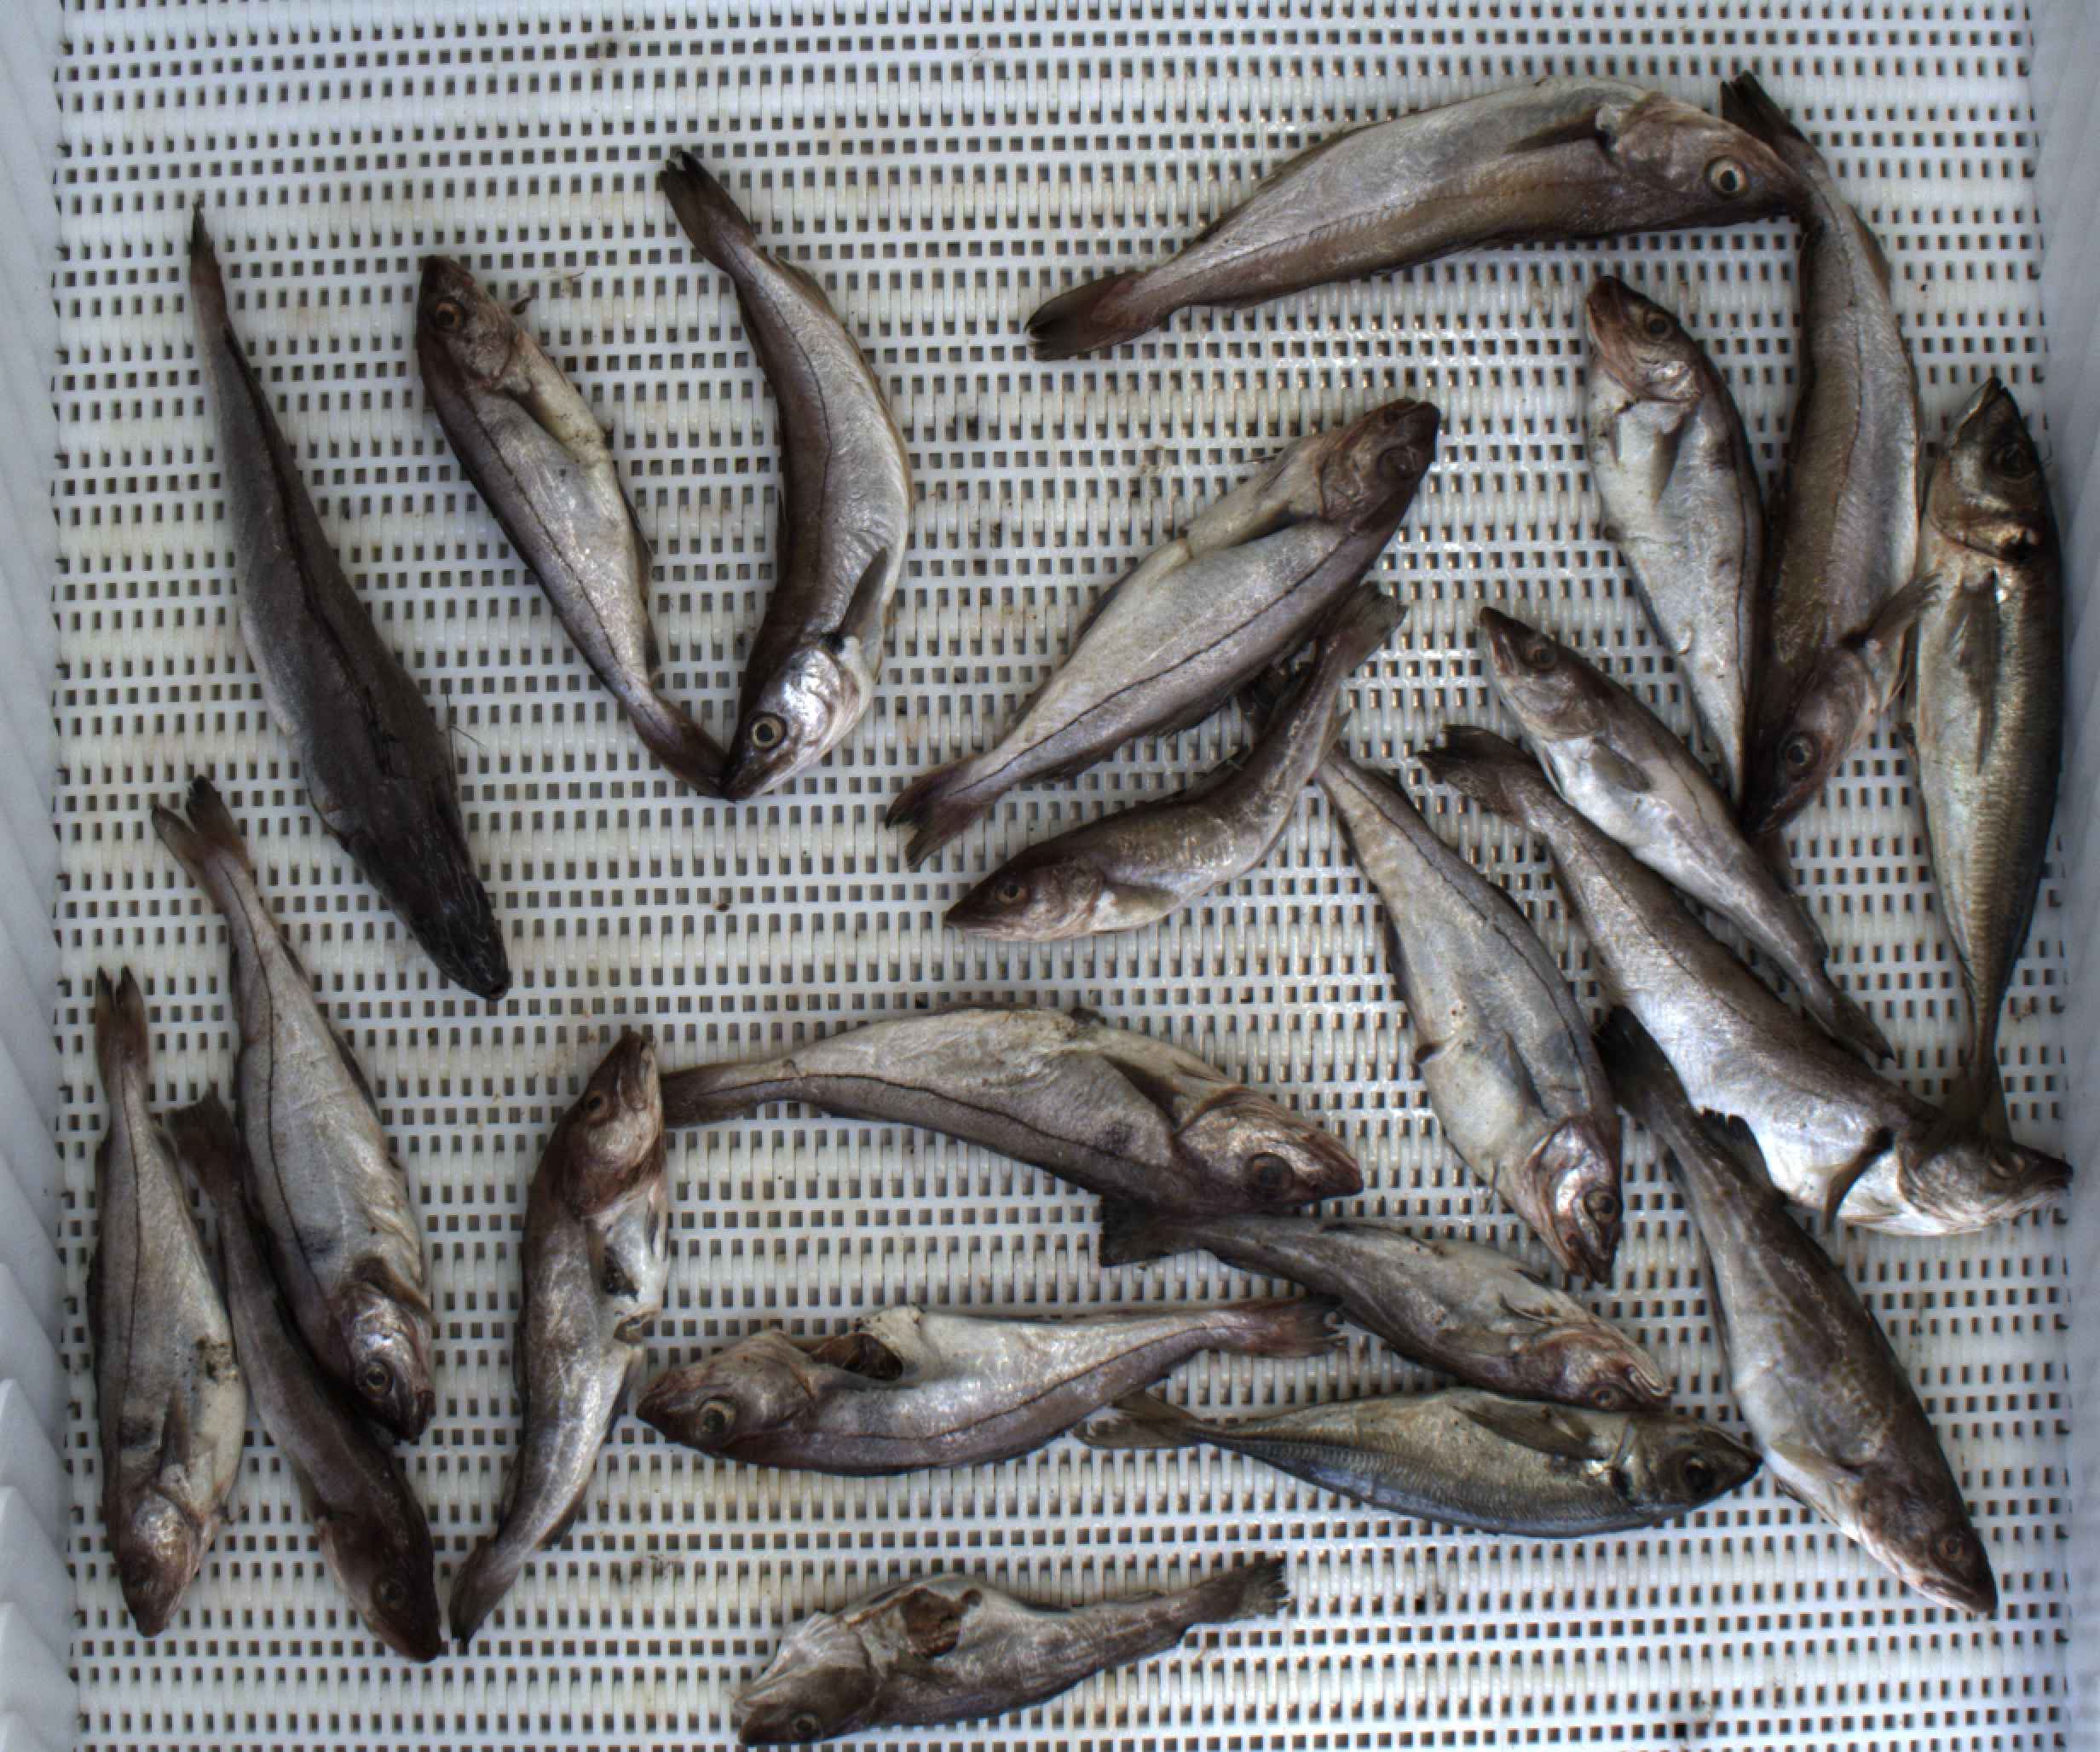
Total fish: 22
Cod: 7
Haddock: 8
Whiting: 4
Hake: 1
Horse mackerel: 2
Saithe: 0
Other: 0